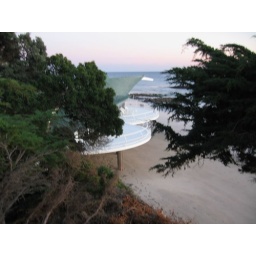
Looking down toward the beach and the house next door from roof of Harry's house in Malibu